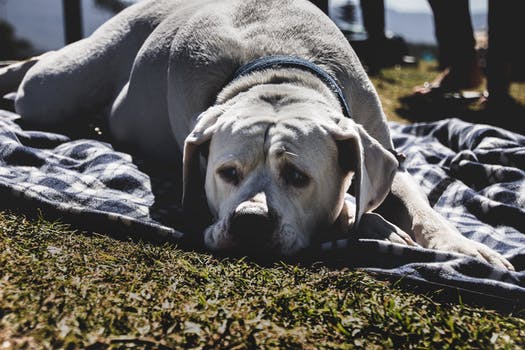
Label: No Watermark